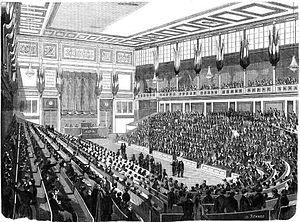
Ascq est une ancienne commune du Mélantois sur la Marque, dans le Nord de la France, à sept kilomètres de la frontière belge. Village agricole jusqu'à la Révolution industrielle, c'est aujourd'hui un quartier de la ville nouvelle de Villeneuve-d'Ascq, créée lors de la fusion avec les communes d'Annappes et de Flers en 1970.
Plusieurs forces politiques s'affrontent durant les quatre années d'existence de la Deuxième République. Le contexte troublé de ce régime dont la forme évolue à plusieurs reprises fait que ces forces politiques sont également instables et fluctuantes, au gré des alliances et des élections. L'opposition se fait dans un premier temps entre les socialistes qui aspirent à un changement sociétal, et les républicains modérés, qui regroupent en réalité républicains de sensibilité, et conservateurs opportunistes se ralliant provisoirement à cette tendance, qui s'impose lors des législatives de 1848.
La Deuxième République, ou Seconde République, est le régime républicain de la France du 24 février 1848, date de la proclamation provisoire de la République à Paris, jusqu’à la proclamation de Louis-Napoléon Bonaparte comme empereur le 2 décembre 1852. Elle fait suite à la monarchie de Juillet et est remplacée par le Second Empire, amorcé — jour pour jour l’année précédente — par un coup d’État de Louis-Napoléon Bonaparte. La Deuxième République se distingue des autres régimes politiques de l’histoire de France d’abord par sa brièveté, ensuite parce que c’est le dernier régime à avoir été institué à la suite d’une révolution. C’est enfin le régime qui applique pour la première fois le suffrage universel masculin en France et abolit définitivement l’esclavage dans les colonies françaises. Après une période transitoire où un gouvernement relativement unanime prend des mesures sociales demandées par la frange ouvrière des révolutionnaires, le régime se stabilise et évince les socialistes, puis se dote d’une constitution.
Cette page concerne l'année 1848 du calendrier grégorien.